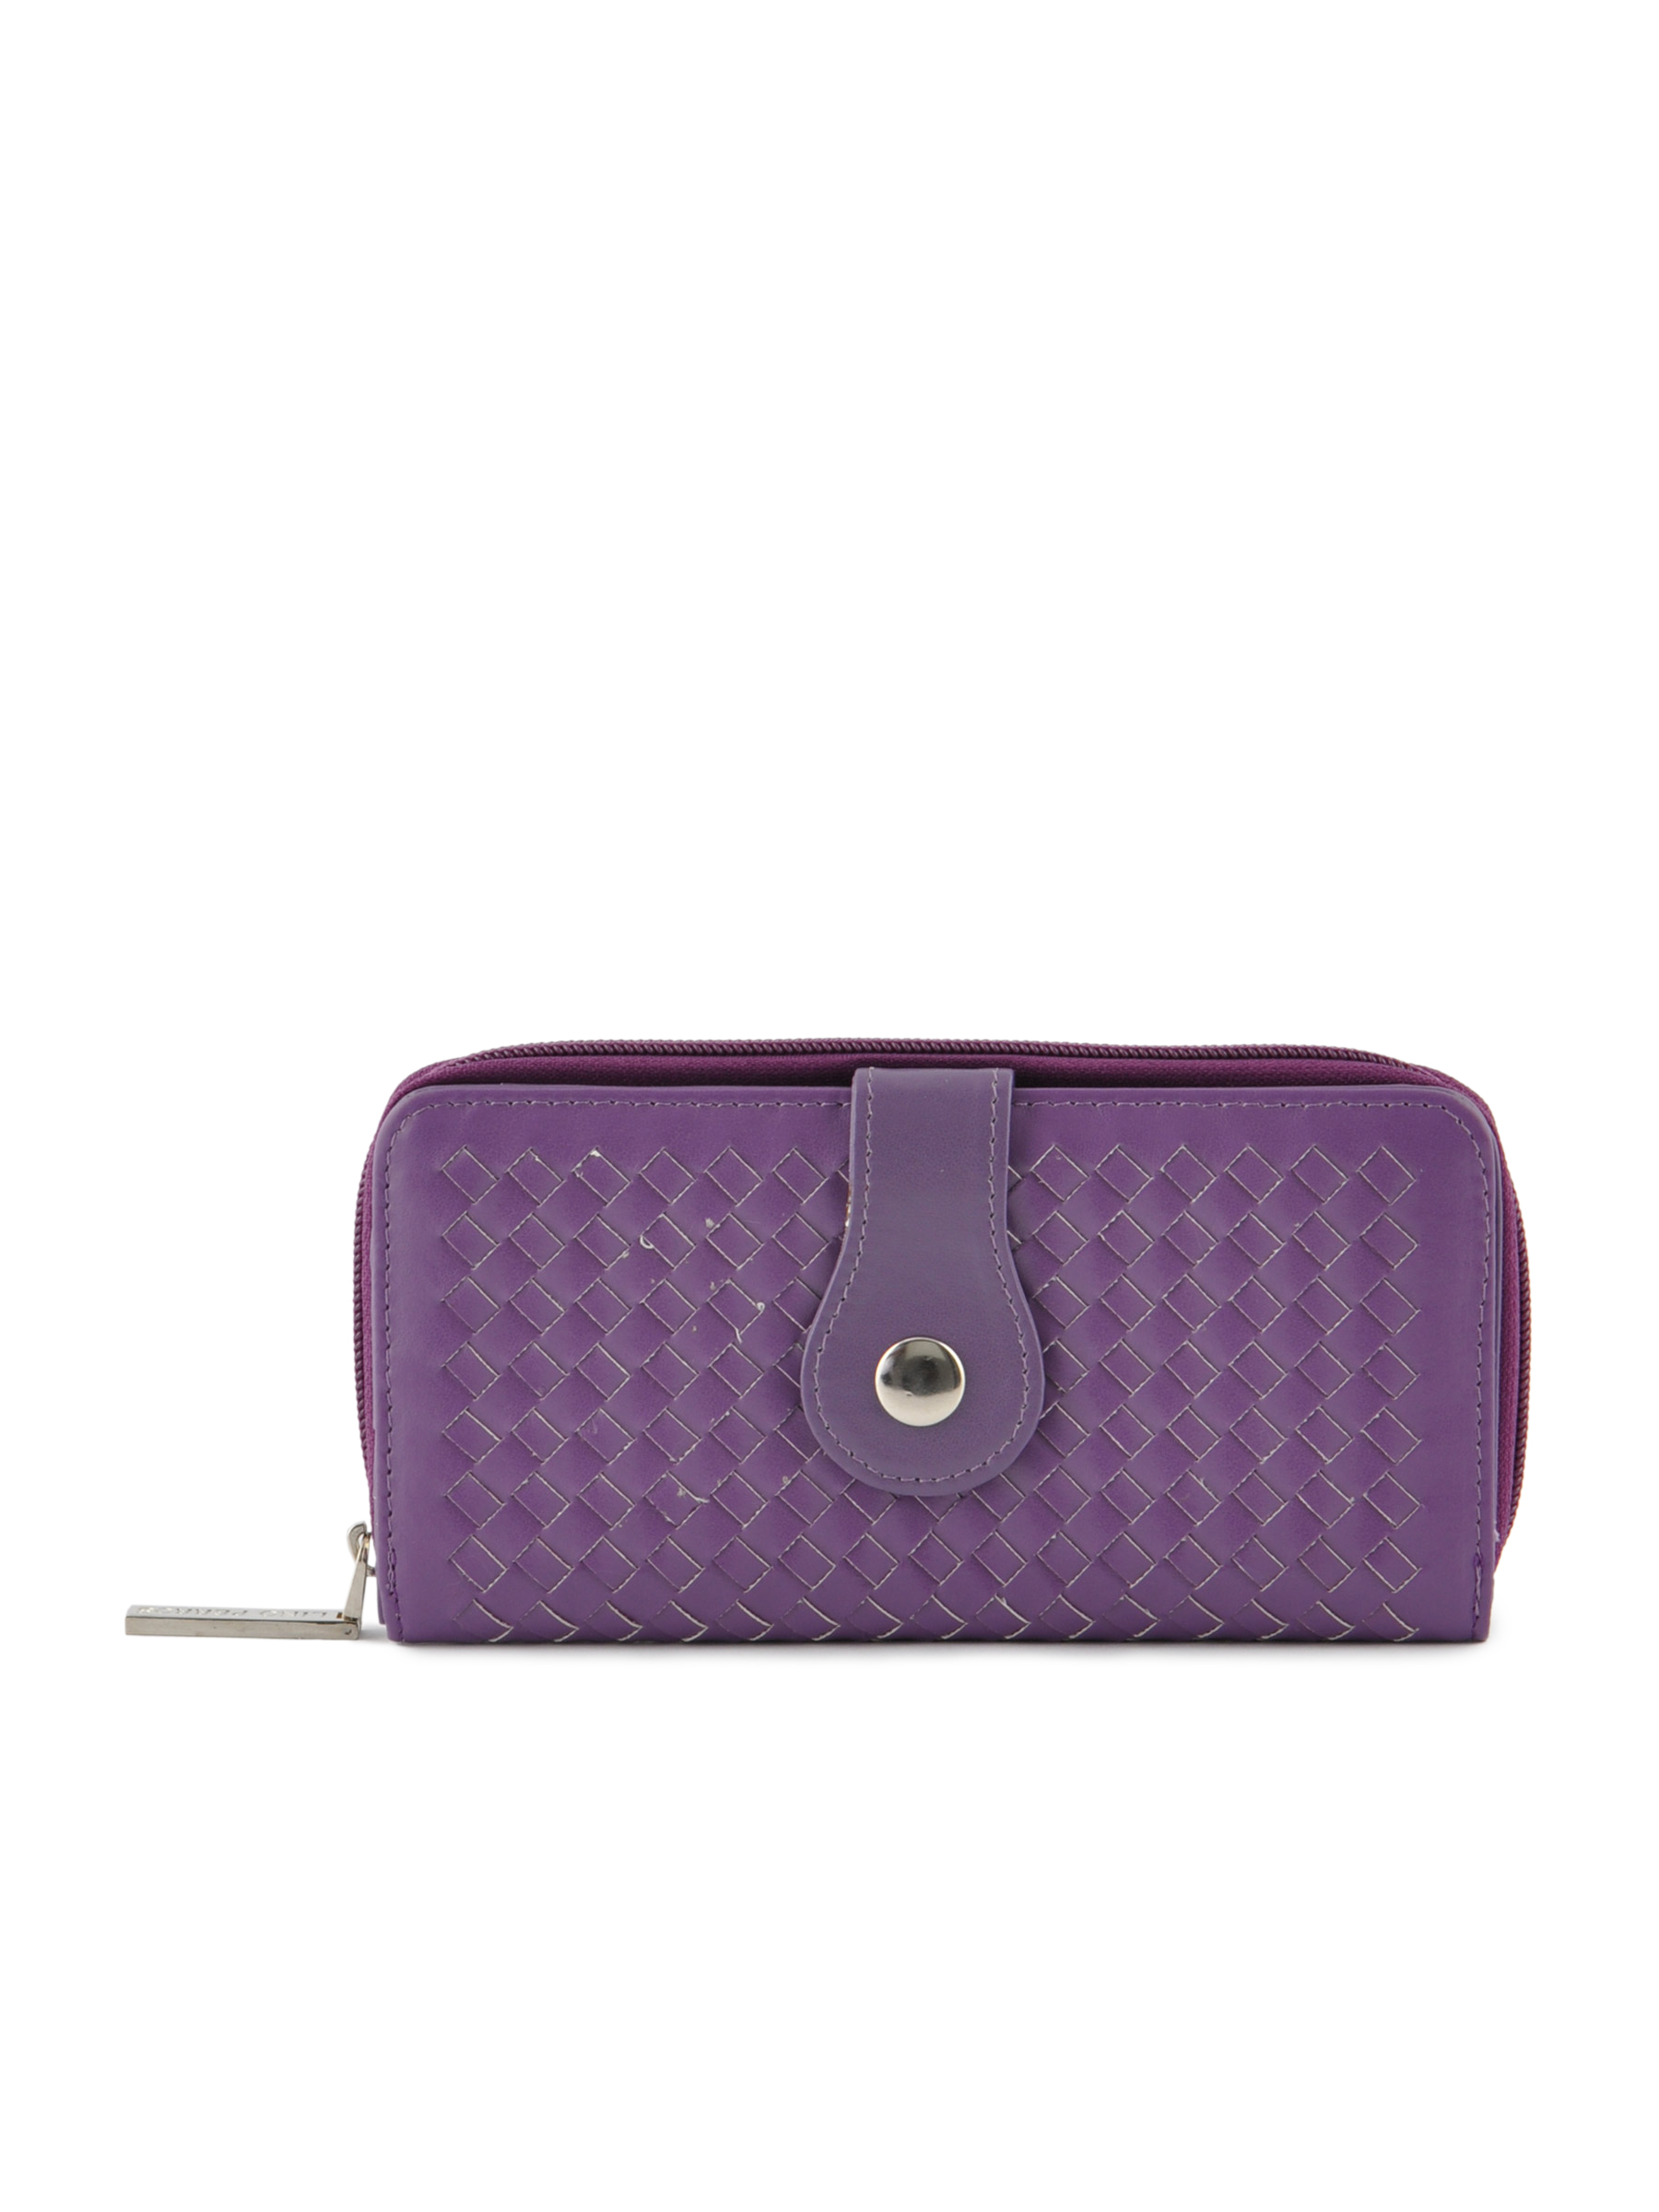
Lino Perros Women Button Flap Purple Wallet
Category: Accessories / Wallets / Wallets
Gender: Women
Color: Purple
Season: Winter 2015
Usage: Casual